Mikołaj Łęczycki

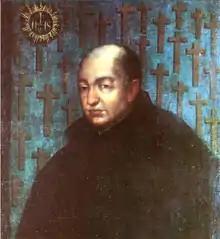
Mikołaj Łęczycki

Mikołaj Łęczycki (coat of arms: Niesobia), in Latin Nicolaus Lancicius (December 10, 1574 – March 30, 1653) was a Polish Jesuit, Catholic theologian, writer and mystic.